Iraqi insurgency (2003–2011)

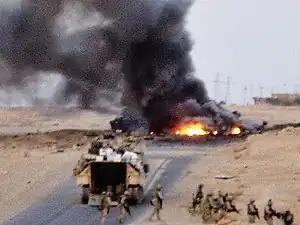
A roadside bombing in Iraq on 3 August 2005

Because of its clandestine nature, the exact composition of the Iraqi insurgency is difficult to determine, but the main groupings are: